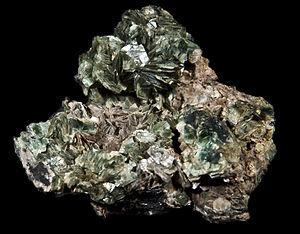
Zinnwaldite Gisement topotype - CINOVEC (ZINNWALD), ERZGEBIRGE, BOHEME - Tchéquie (6
La zinnwaldite est un minéral du groupe des silicates sous-groupe des phyllosilicates de formule KLiFeAlO₁₀(OH, F)₂ avec des traces : Mn;Mg;Ti;Na;Rb;Ca;Ba;Tl;Ga;Sn;Sc;H2O. Ce n'est pas une espèce minérale mais un nom générique d'un groupe de micas lithinifères marqué par deux pôles : la sidérophyllite et la polylithionite.